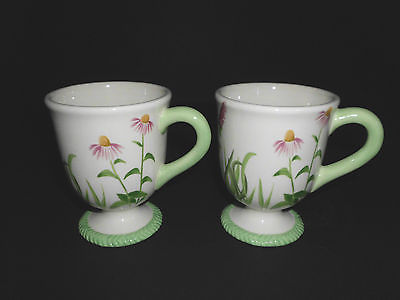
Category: mug